Živilė Šarakauskienė

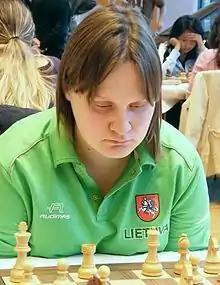
Živilė Šarakauskienė in 2008

Živilė Šarakauskienė (née Čiukšytė, born 6 November 1978) is a Lithuanian chess player who holds the title of Woman International Master (WIM, 2005). She is four time winner of Lithuanian Women's Chess Championship (1998, 2002, 2009, 2011). In 2012 she moved to England and now represents this country in international competitions.